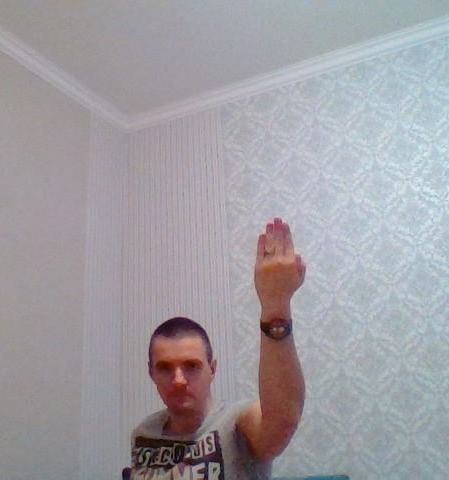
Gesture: stop_inverted